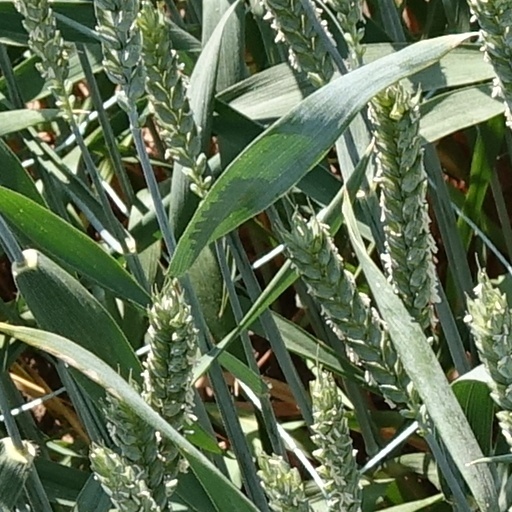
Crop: wheat